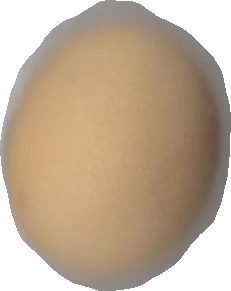
Variety: Grobogan